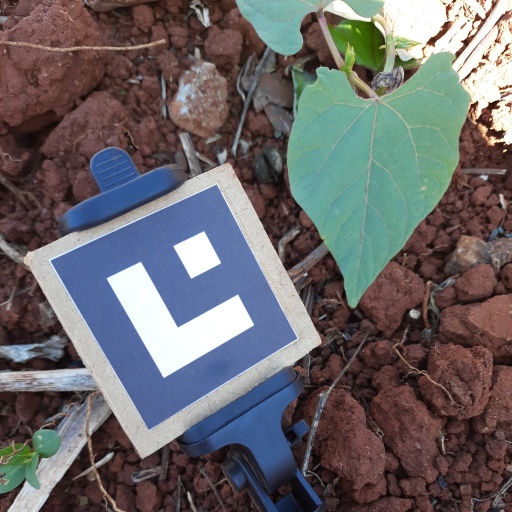
Observations: flat surface, eating holes in the edge, under shade